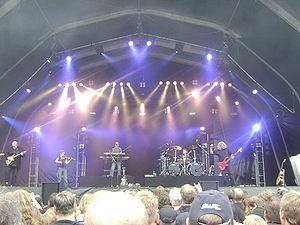
Kansas est un groupe de rock américain, originaire de Topeka, dans le Kansas. Il est un des principaux représentants du rock progressif américain. Il devient célèbre dans les années 70 avec les morceaux Dust in the Wind et Carry On My Wayward Son. Le groupe a publié de nombreux albums multi-platine, il a joué dans des stades ou des arènes à guichets fermés.